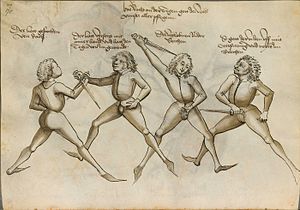
Rondeldolk
Nærkamp med rondeldolke fra Hans Talhoffers fægtebog fra 1467. Det er en serie med to mænd der kæmper med rondeldolke og viser angreb og forsvar.
En rondeldolk eller rondeldaggert er en daggert, der blev brugt i middelalderens Europa fra 1300-tallet. Den blev anvendt af alle fra købmænd til riddere. Rondeldolke blev båret i bæltet og kunne bruges som et arbejdsredskab eller blive brugt i slag eller ved ridderturneringer som sidevåben.